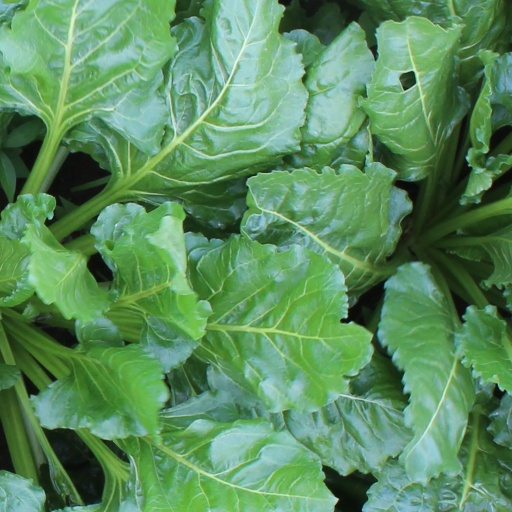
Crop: sugar beet